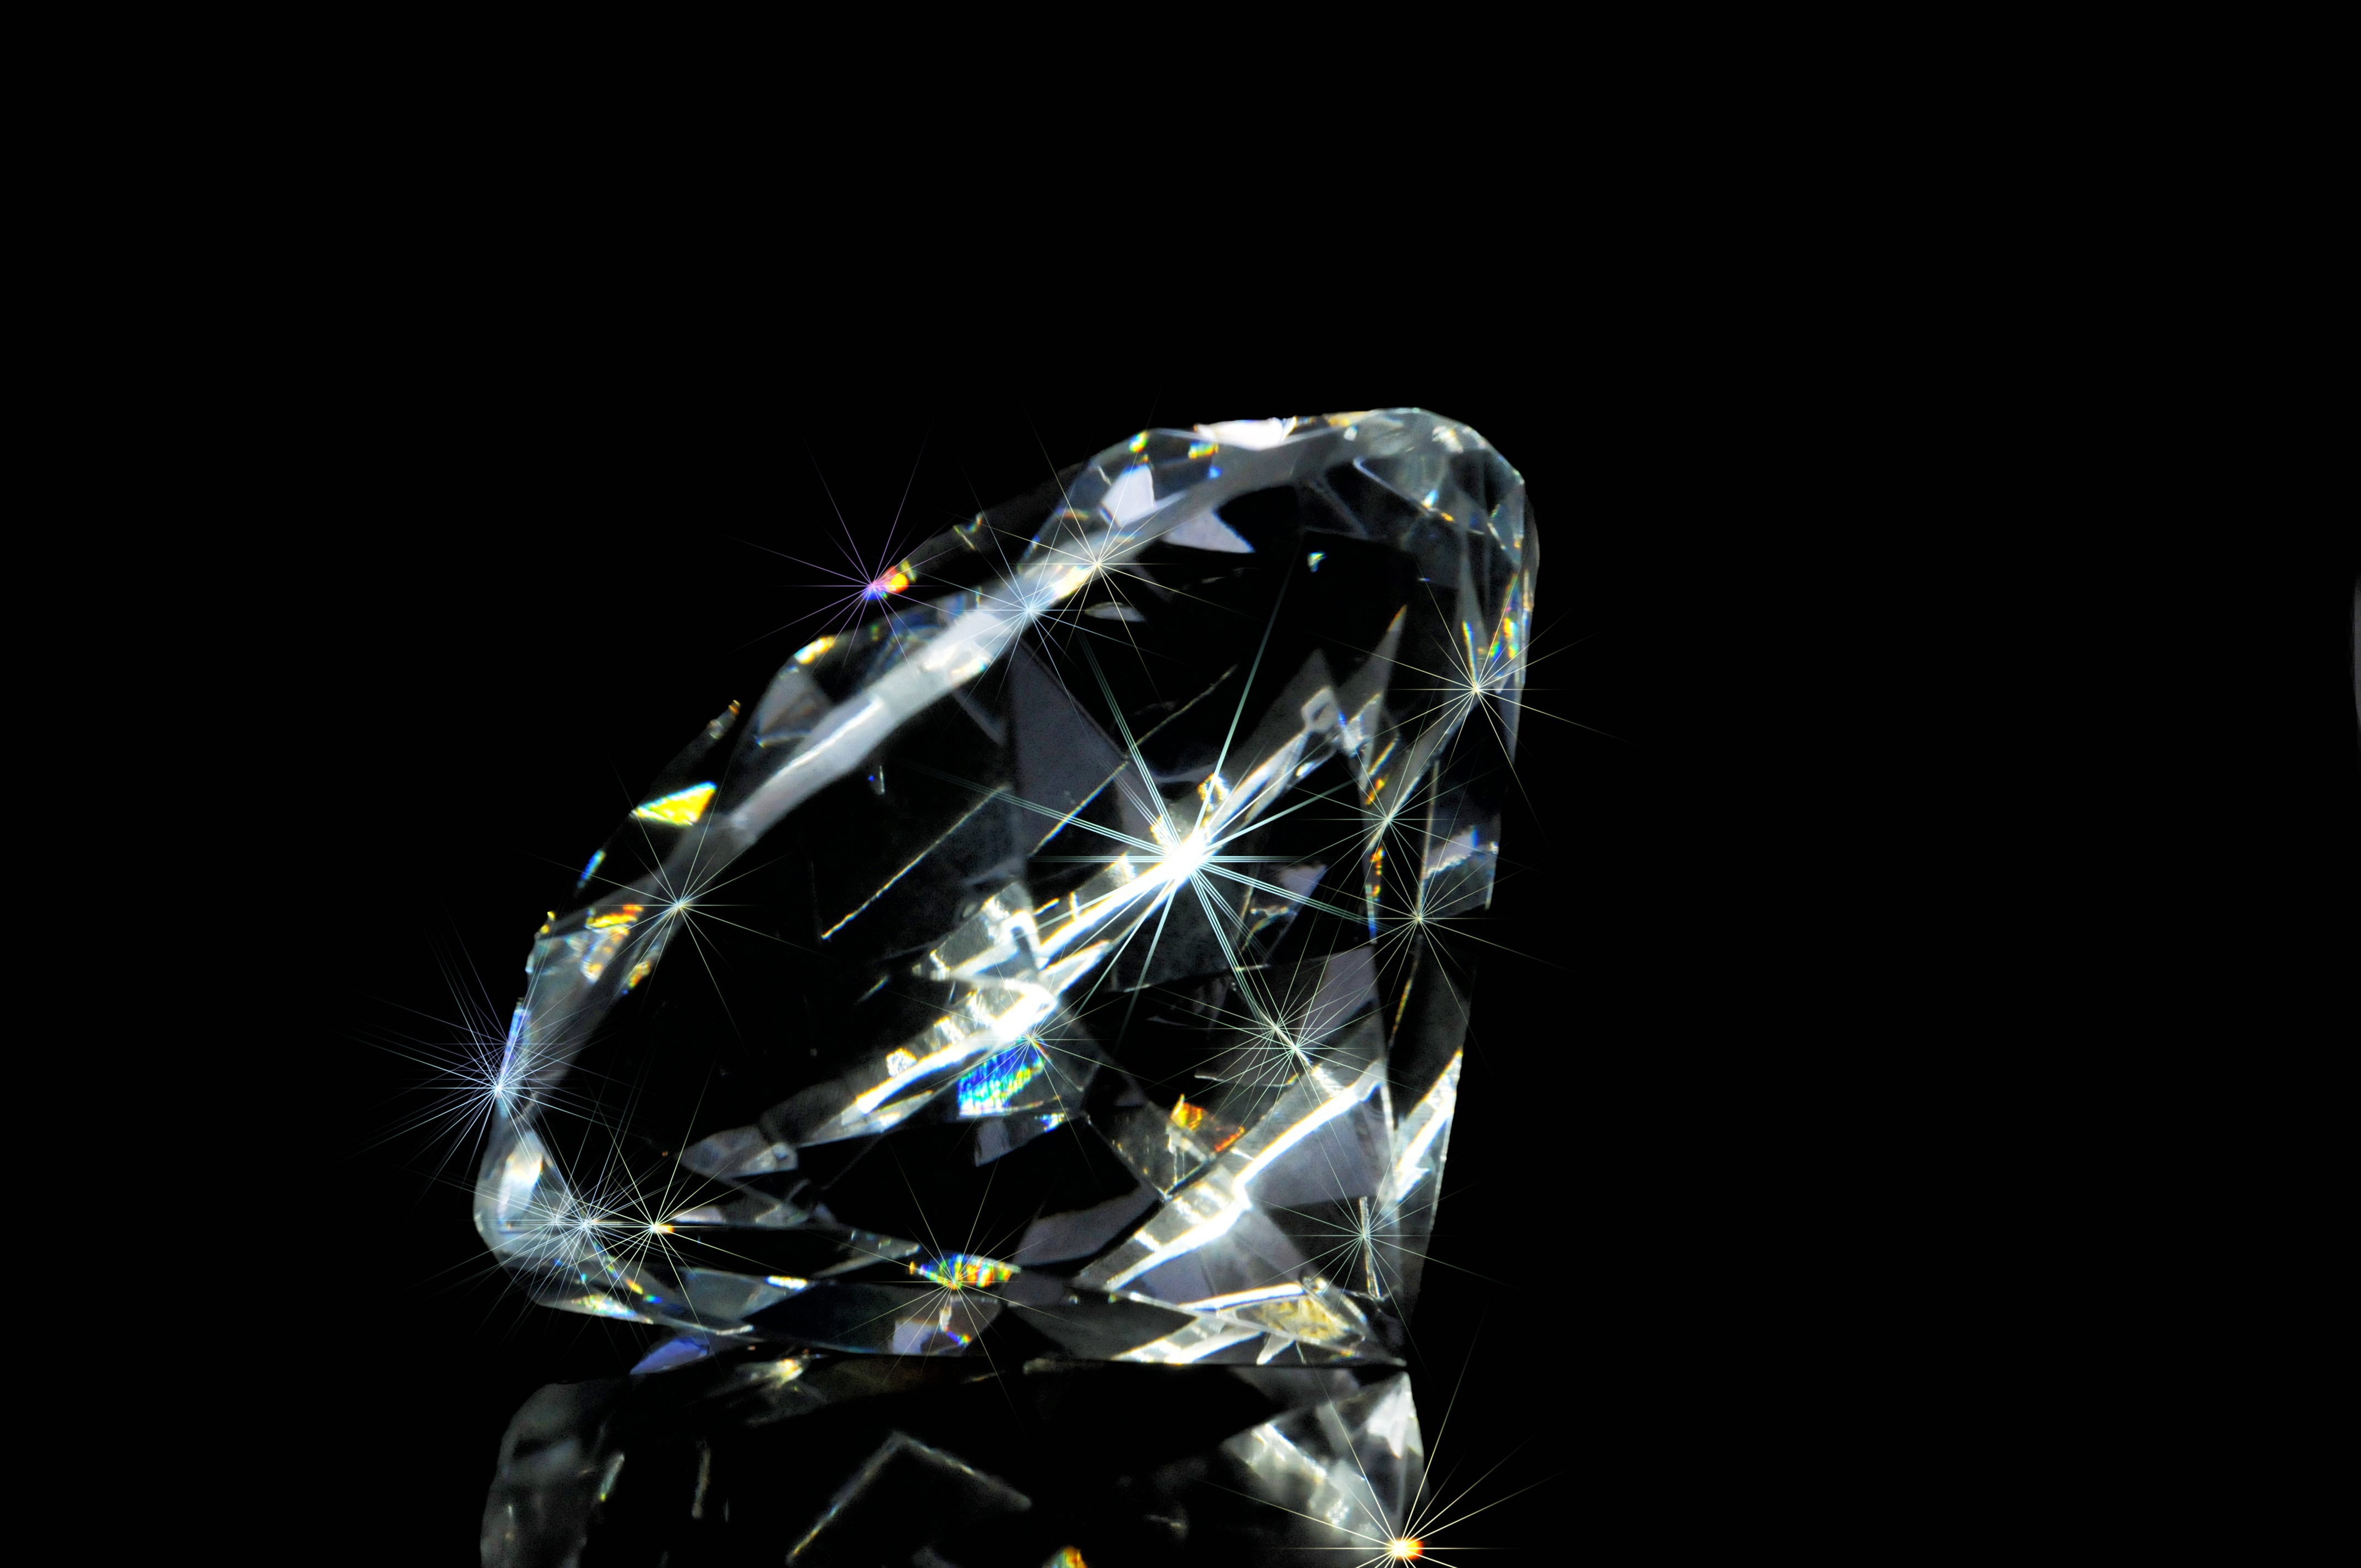
light, yellow, jewellery, sphere, size, crystal, diamond, gemstone, facets, precious stone, fashion accessory